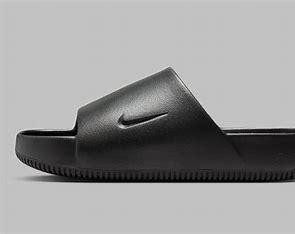
Brand: Nike
Model: Calm